Gain-ground

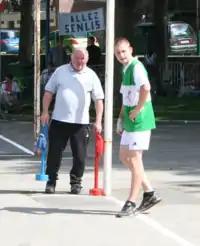
The two "chasses" (red and blue)

These sports are practised in Hauts-de-France and Belgium: